Happy Birthday (2016 American film)

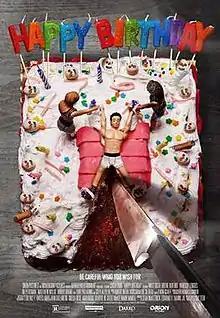
Poster

Happy Birthday is a 2016 American dark comedy horror-thriller film written and directed by Casey Tebo. The film stars Matt Bush and Riley Litman as two friends that travel to Mexico and end up getting kidnapped. "Happy Birthday" also stars Steven Tyler of Aerosmith as a shaman.